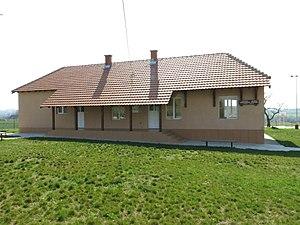
Predvorica est un village de Serbie situé sur le territoire de la Ville de Šabac, district de Mačva. Au recensement de 2011, il comptait 415 habitants.